Thallium halides

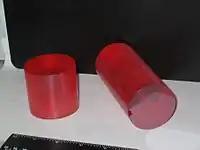
Thallium bromide iodide ingots

Thallium bromoiodide or thallium bromide iodide and thallium bromochloride or thallium bromide chloride are mixed salts of thallium(I) that are used in spectroscopy as an optical material for transmission, refraction, and focusing of infrared radiation. The materials were first grown by R. Koops in the laboratory of Olexander Smakula at the Carl Zeiss Optical Works, Jena in 1941. The red bromoiodide was coded KRS-5 and the colourless bromochloride, KRS-6 and this is how they are commonly known. The KRS prefix is an abbreviation of "Kristalle aus dem Schmelz-fluss", (crystals from the melt). The compositions of KRS-5 and KRS-6 approximate to and . KRS-5 is the most commonly used, its properties of being relatively insoluble in water and non-hygroscopic, make it an alternative to KBr, CsI, and AgCl.